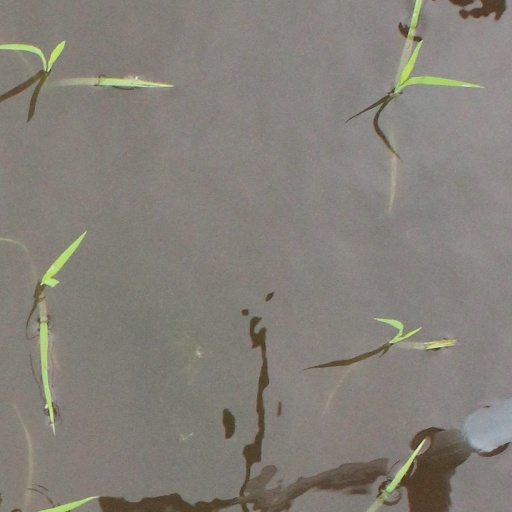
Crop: rice